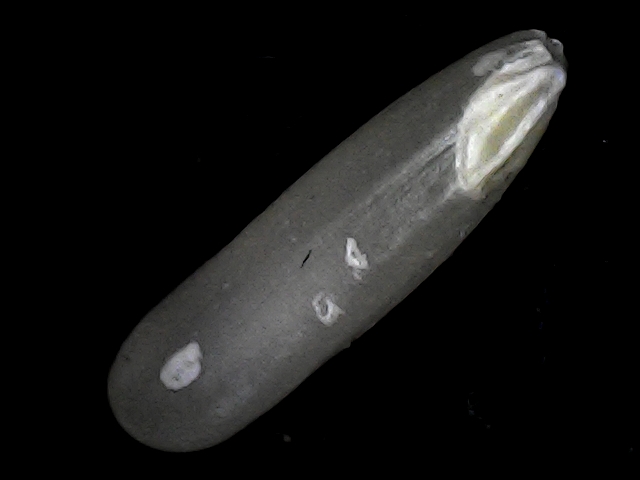
Rice variety: BRRI102